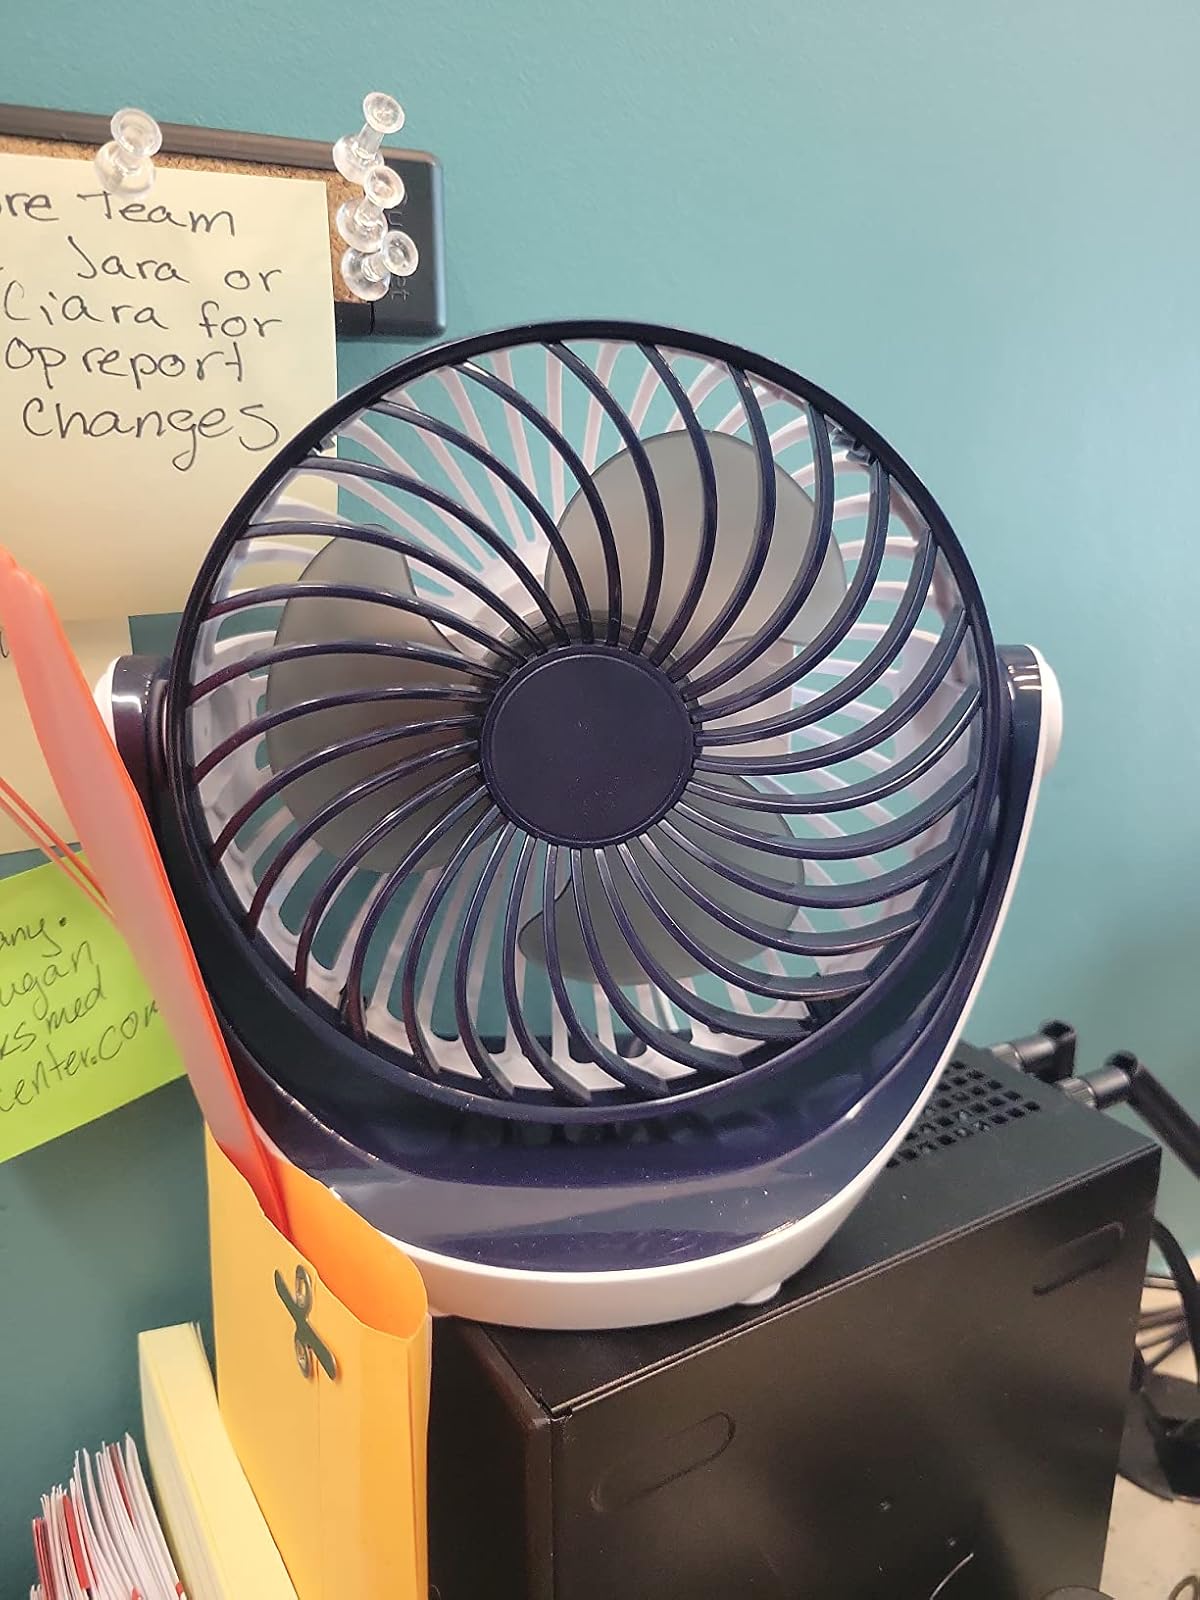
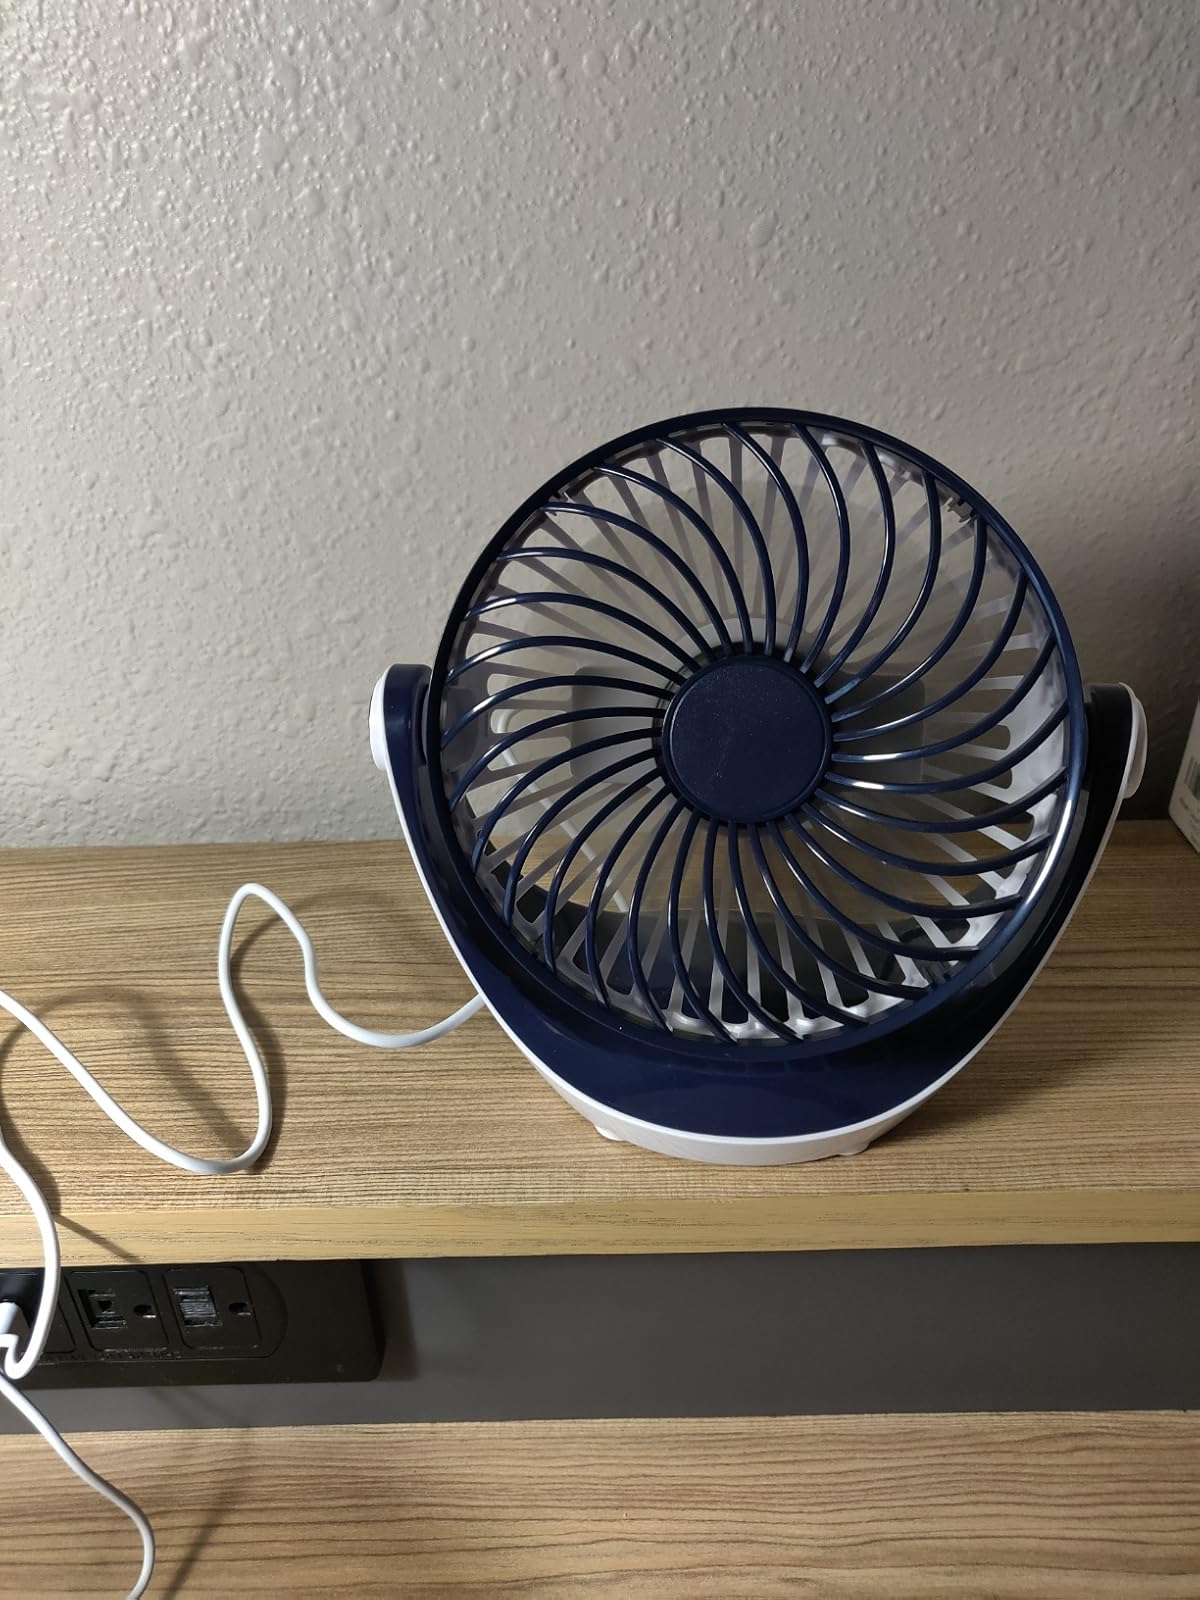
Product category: fan
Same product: yes